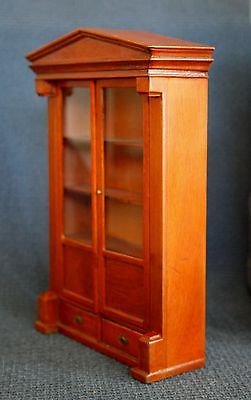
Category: cabinet